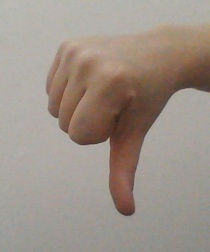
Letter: waw